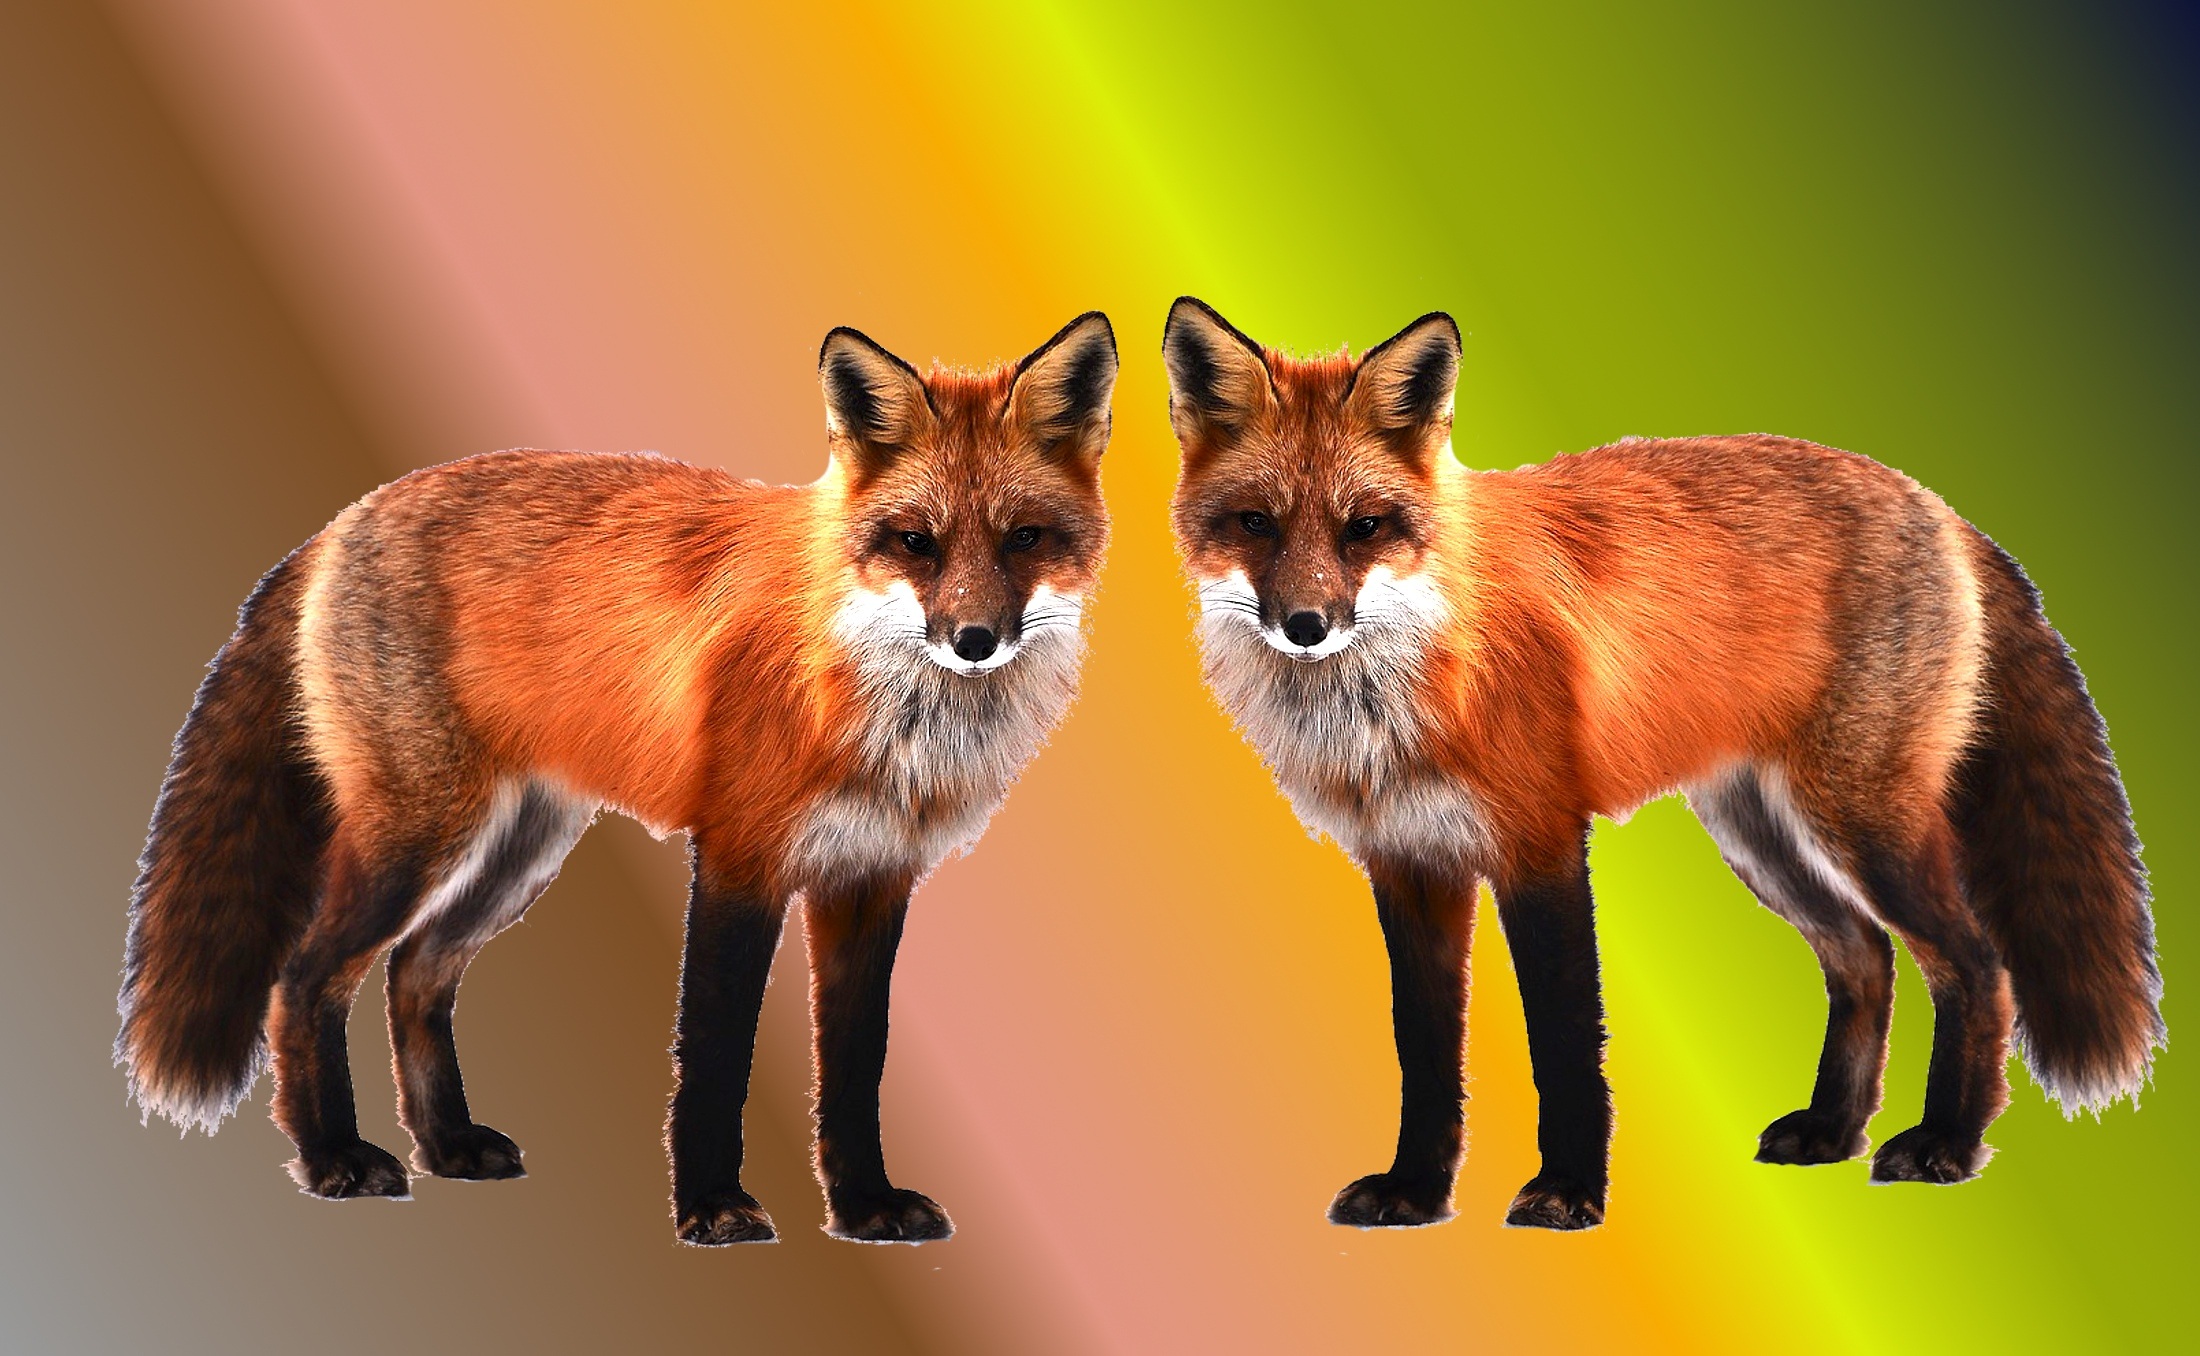
mammal, fox, fauna, background image, red fox, background, vertebrate, wallpaper, desktop background, screen background, foxes, dog like mammal, dhole